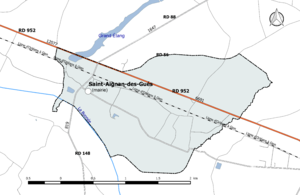
Carte du réseau routier de la commune de fr:Saint-Aignan-des-Gués.
Saint-Aignan-des-Gués est une ancienne commune française, située dans le département du Loiret en région Centre-Val de Loire. Le 1ᵉʳ janvier 2017, la commune fusionne avec Bray-en-Val pour former la commune nouvelle de Bray-Saint Aignan et acquiert le statut de commune déléguée.